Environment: real
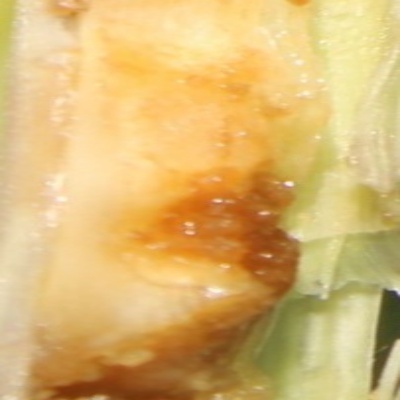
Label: fall_armyworm